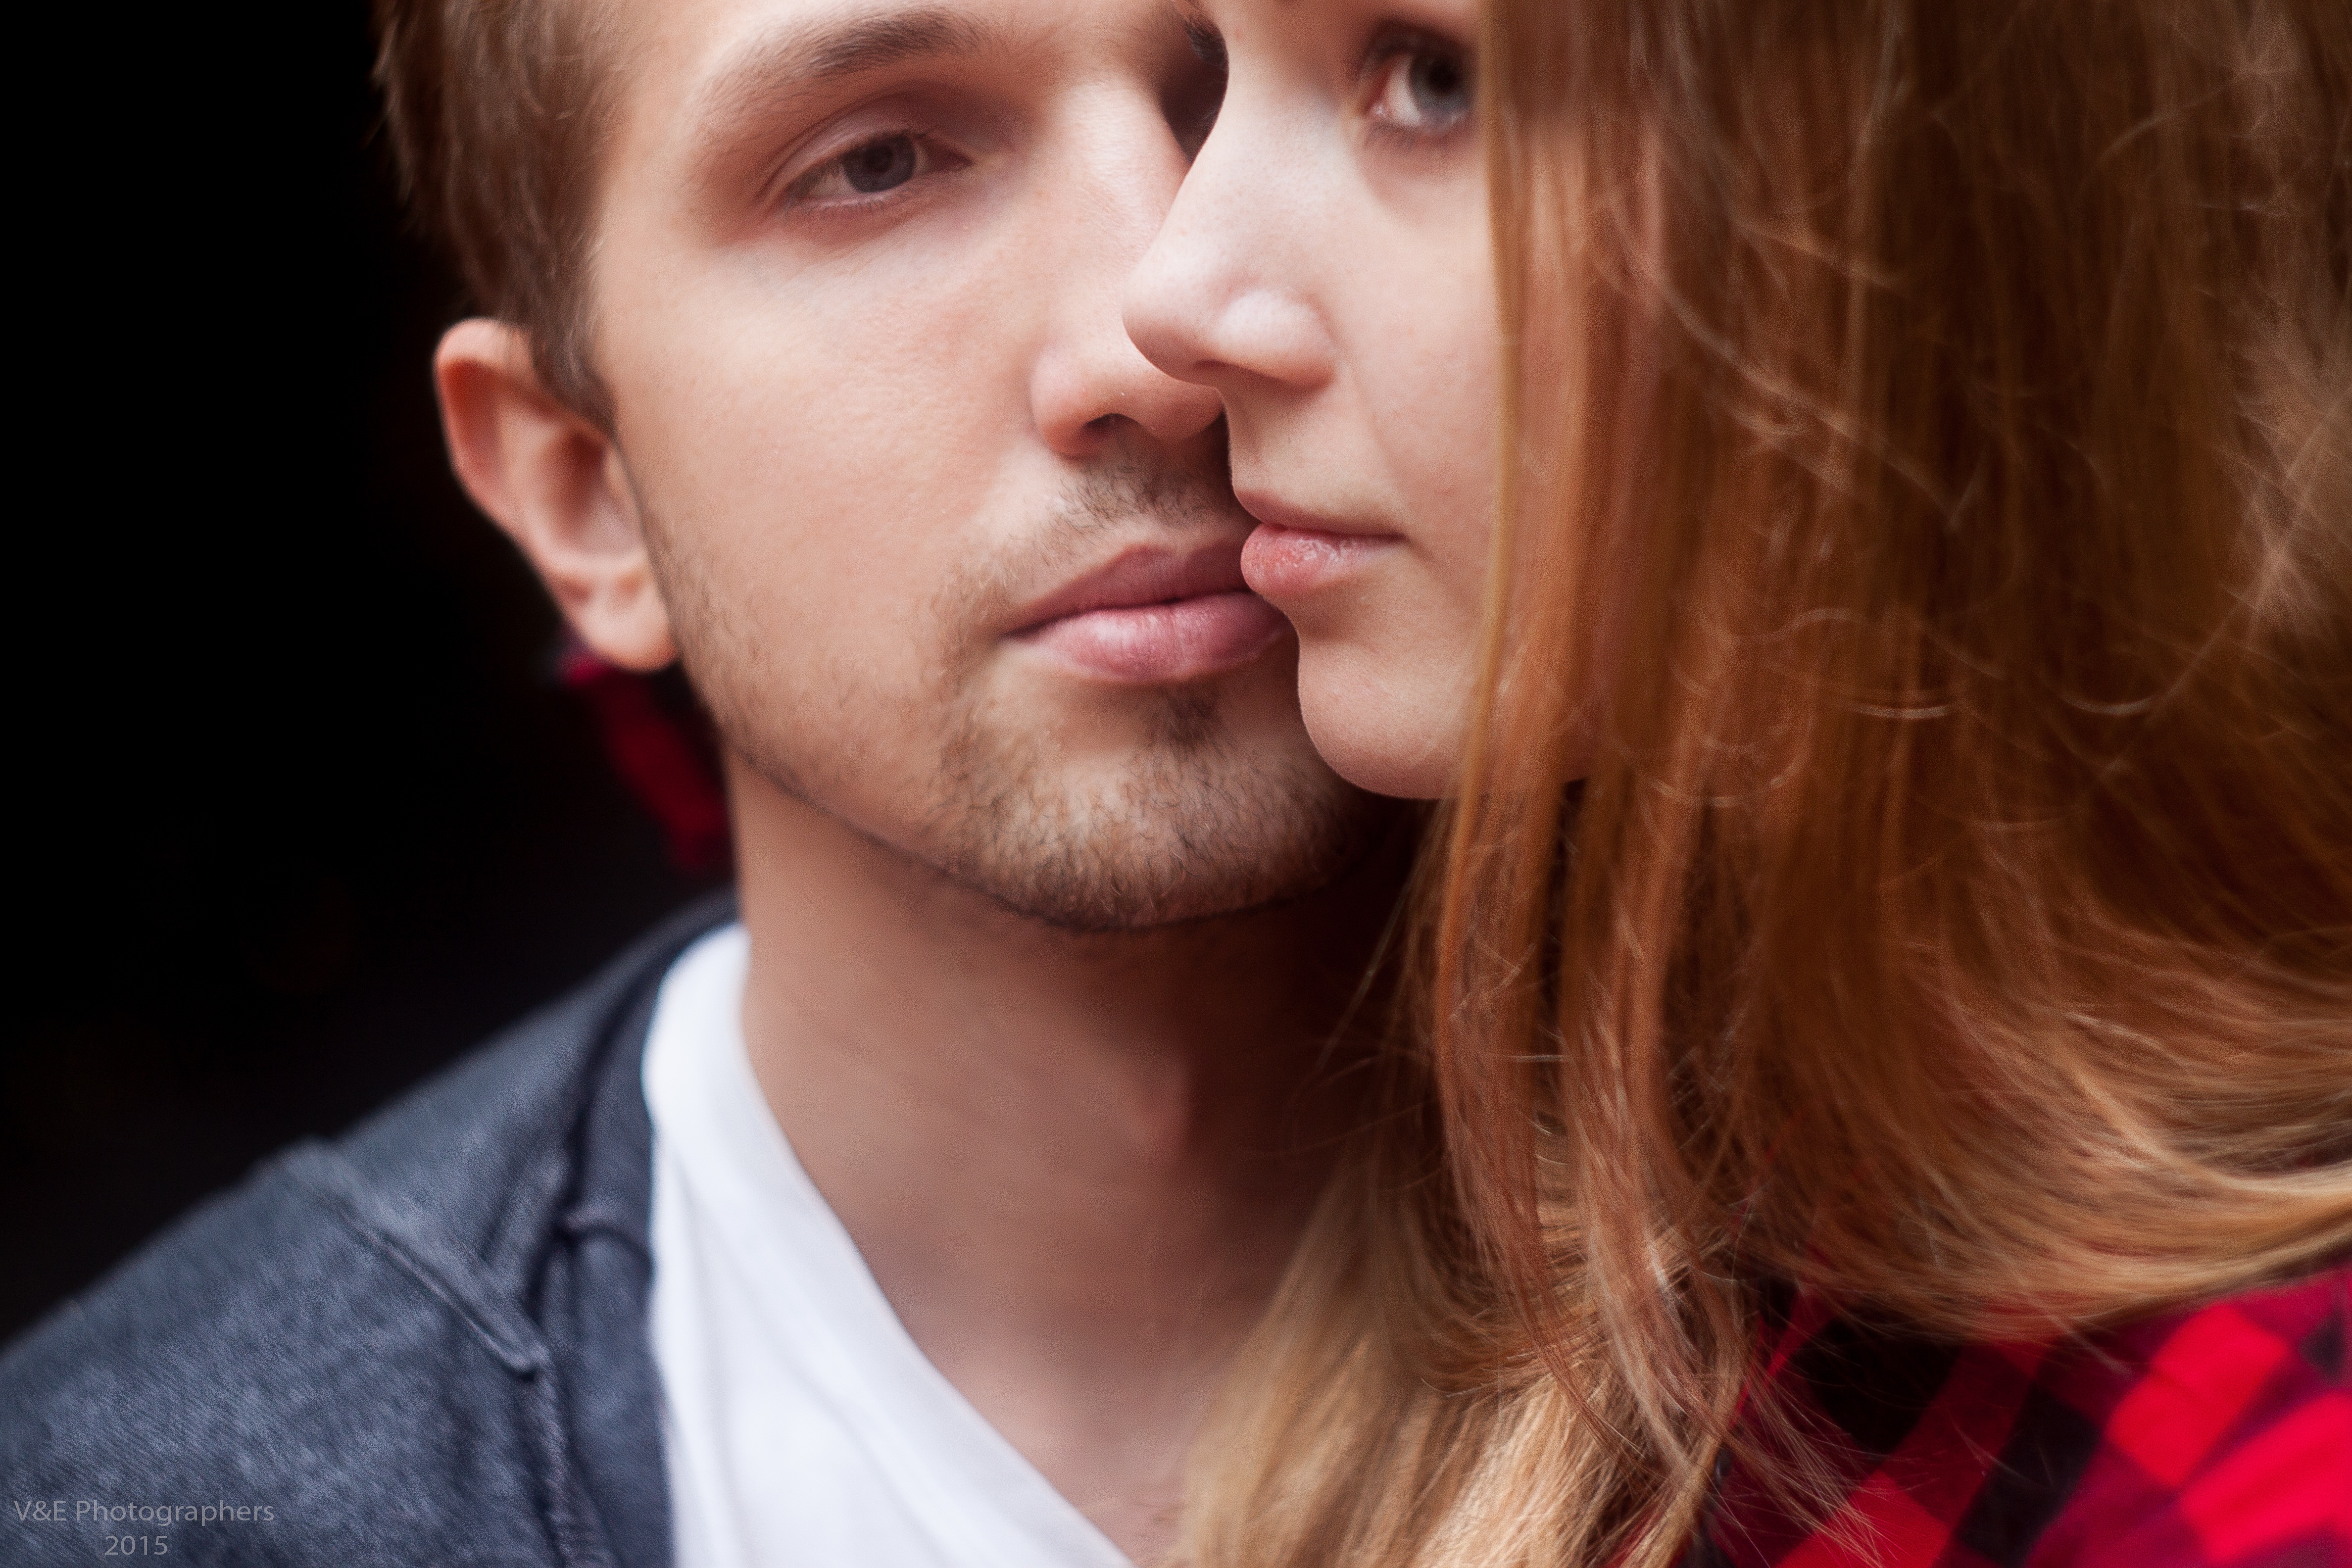
man, person, girl, hair, photography, boy, view, guy, portrait, model, young, red, child, facial expression, lip, hairstyle, smile, mouth, close up, face, nose, eyes, eye, head, skin, beauty, expression, blond, organ, views, photoshoot, emotion, however, brown hair, portrait photography